Sikorsky S-61R

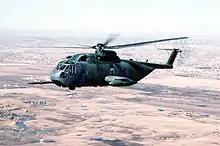
A USAF HH-3E Jolly Green Giant helicopter flies over Canada.

The Sikorsky S-61R was developed as a derivative of their S-61/SH-3 Sea King model. It features a substantially revised fuselage with a rear loading ramp, a conventional, though watertight, hull instead of the S-61's boat-hull, and retractable tricycle landing gear. The fuselage layout was used by Sikorsky for the larger CH-53 variants, and by the much later (though similarly sized) S-92.